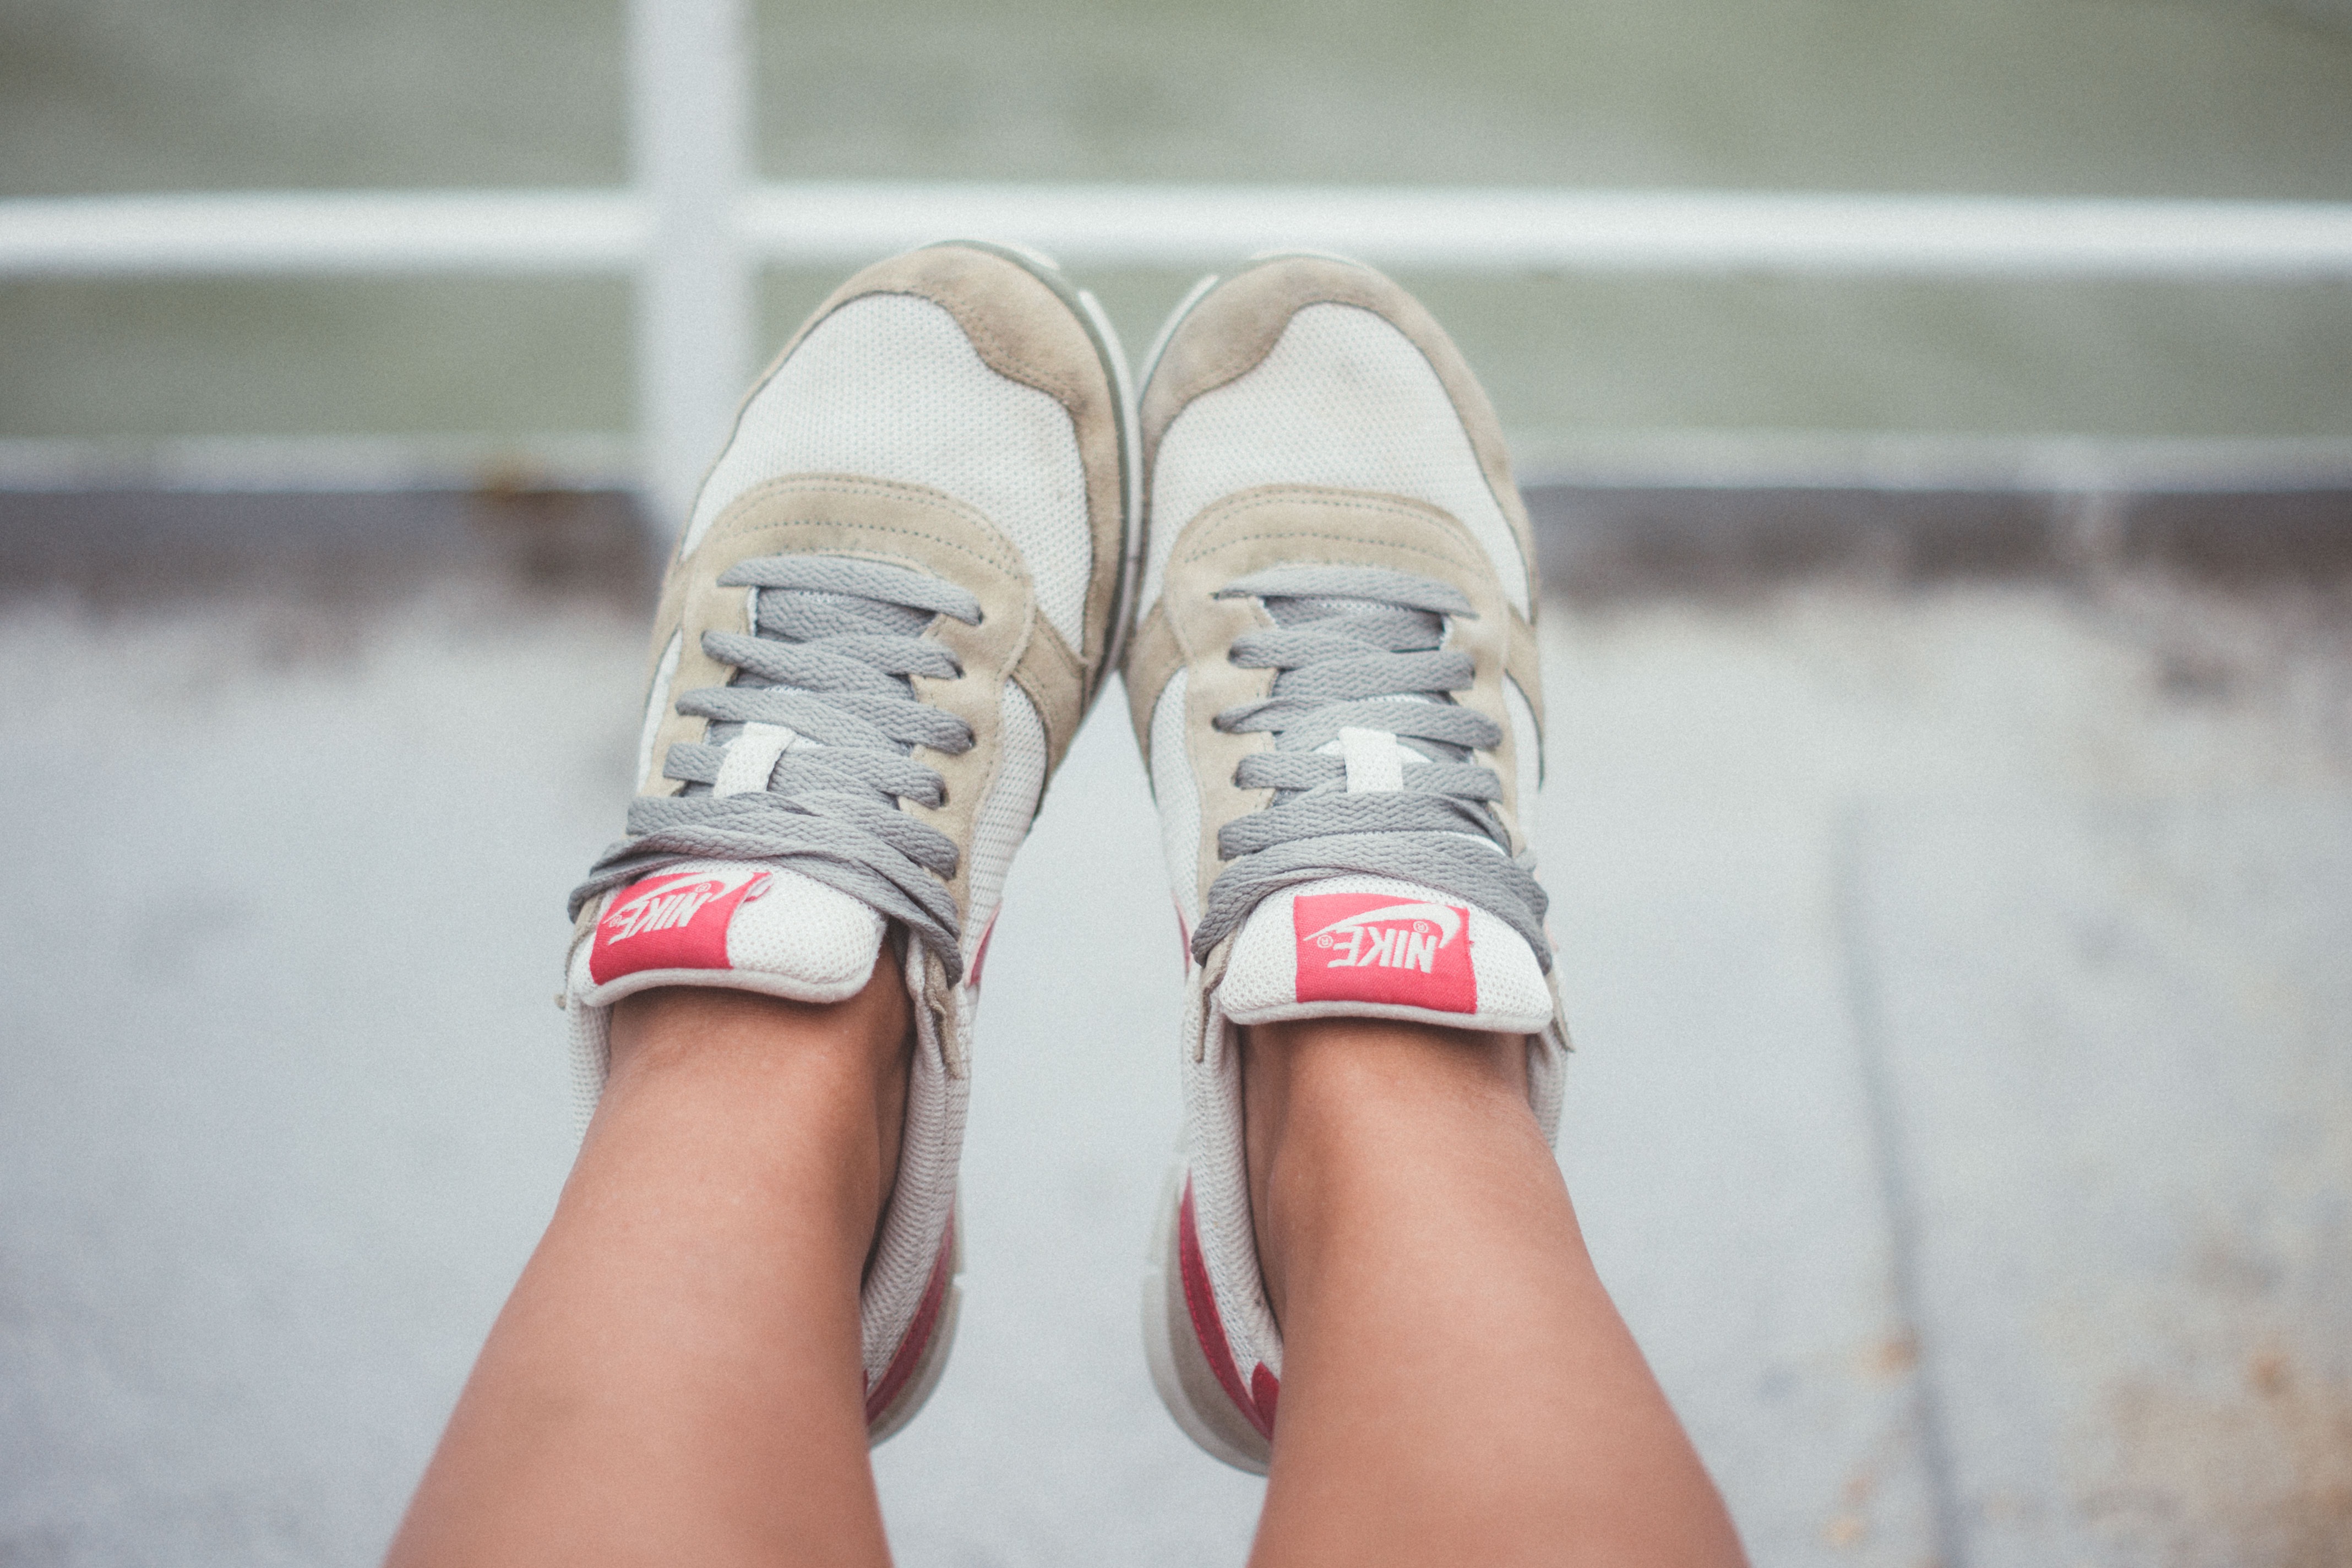
hand, shoe, white, leg, spring, red, close up, human body, sneakers, footwear, photograph